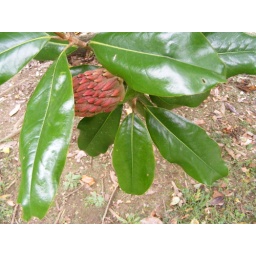
weird tree by the presidents house 2